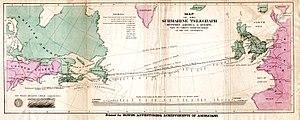
Carte des routes de câbles sous-marins transatlatiques de 1858. Русский: Карта прокладки телеграфного кабеля через Атлантику в 1858 г. Українська: Карта першого трансатлантичного телеграфного кабеля в 1858 р.
28 janvier : l’explorateur britannique David Livingstone débarque à Zanzibar. Le 22 mars, il entreprend l’exploration du réseau hydrographique d’Afrique centrale.
Les câbles télégraphiques transatlantiques sont des câbles sous-marins posés sur le fond de l'océan Atlantique et qui étaient utilisés au XIXᵉ siècle et dans la première moitié du XXᵉ siècle pour les communications télégraphiques internationales.
Un câble sous-marin est un câble posé sur le fond marin et destiné à acheminer des télécommunications ou à transporter de l'énergie électrique.
Extel est une société britannique d'information financière fondée en 1862 sous le nom de "The Exchange Telegraph Company" pour exploiter le Stock Ticker, qui a été acquise au XXᵉ siècle par le quotidien Financial Times, et appartenant au XXIᵉ siècle au groupe de médias canadien Thomson Reuters.